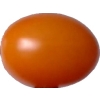
Label: tomato_cherry_orange